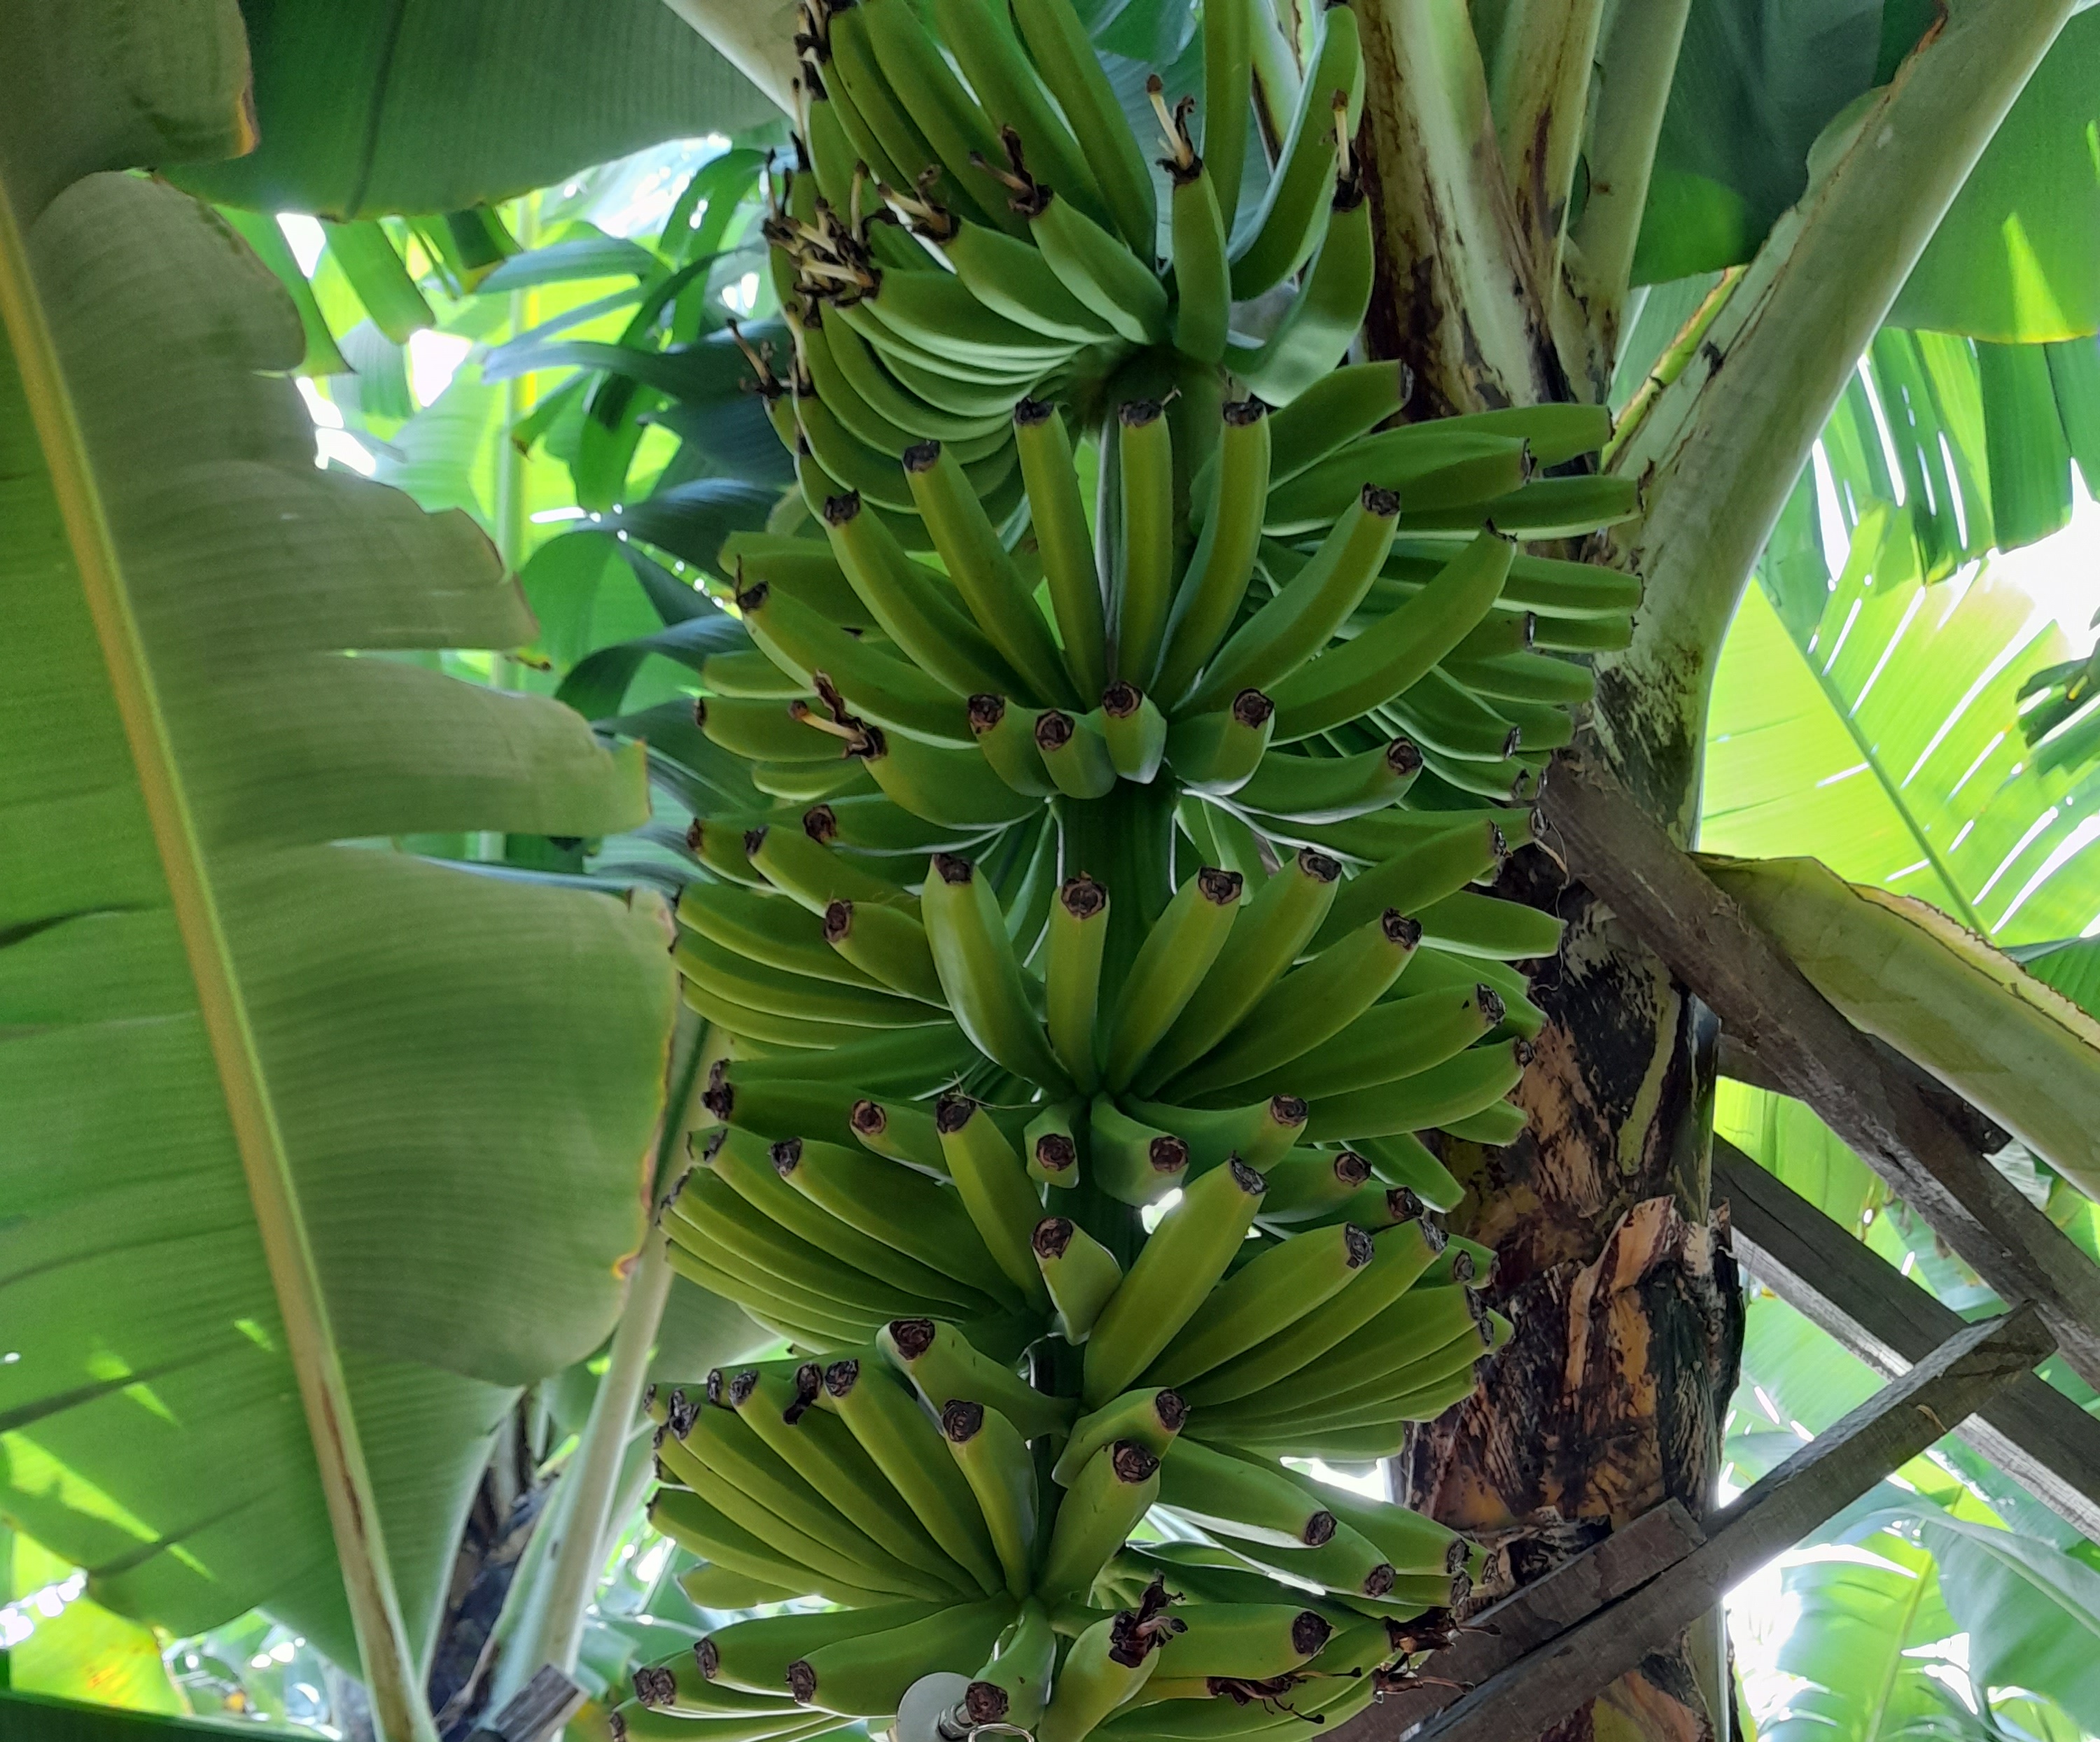
Label: Keep